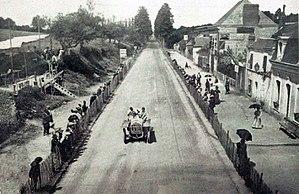
Grand Prix de l'ACF 1906, Camille Jenatzy sur Mercedes dans la ligne droite avant Saint-Calais.